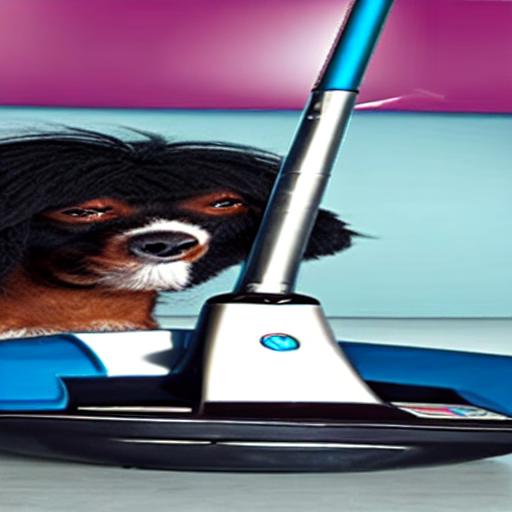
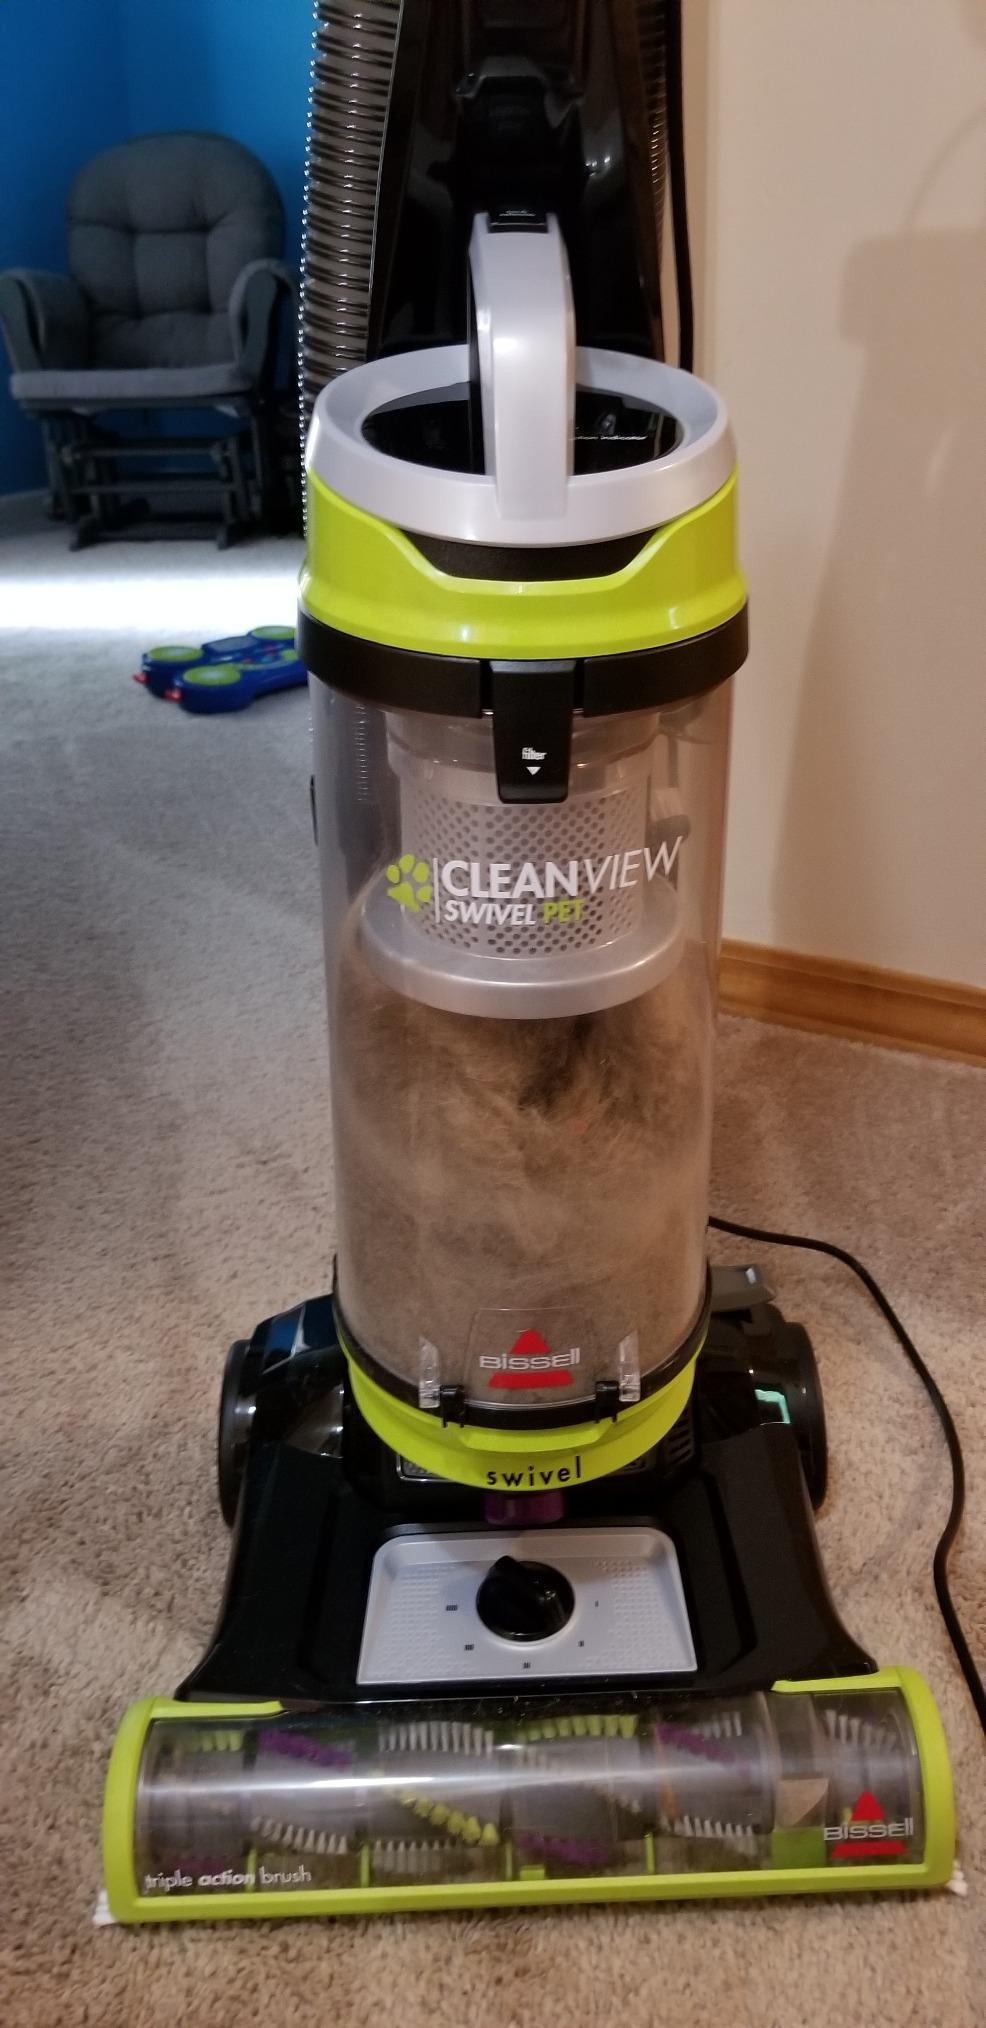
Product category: items_vacuum
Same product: no